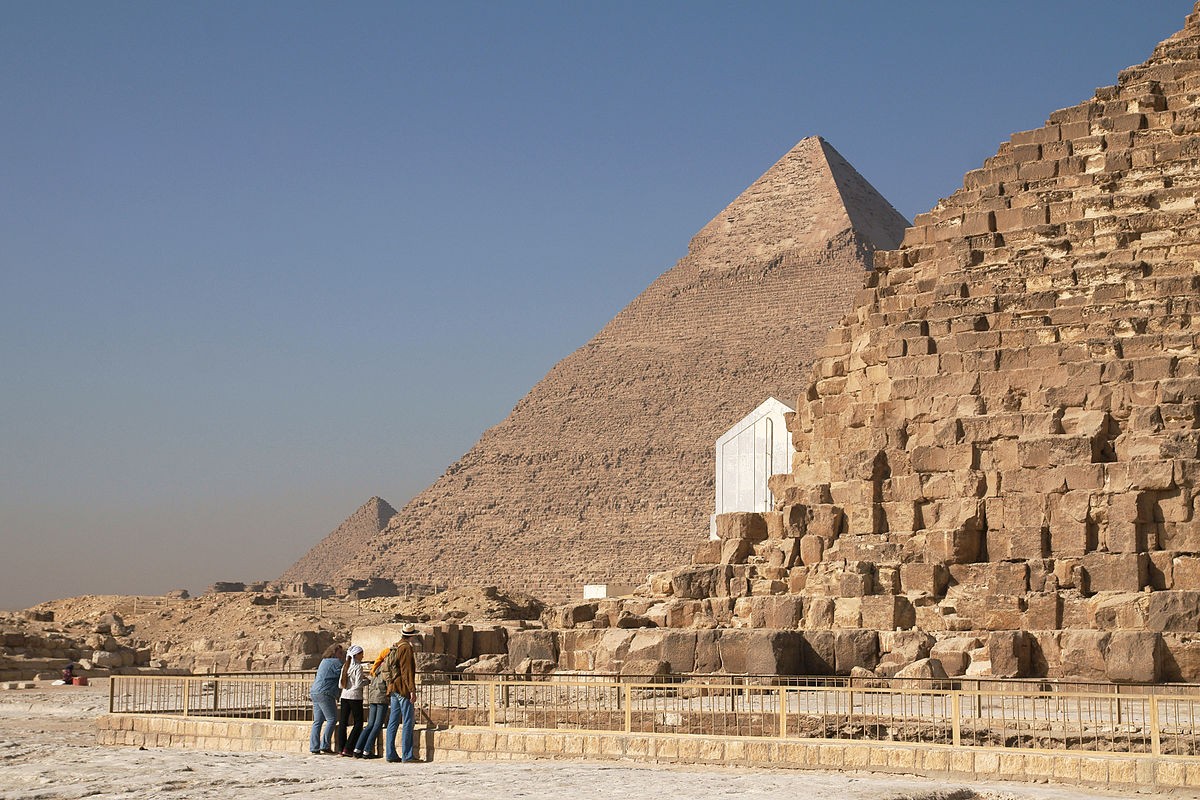
Landmark: Pyramids of Giza